Describe the emotion expressed in this image:  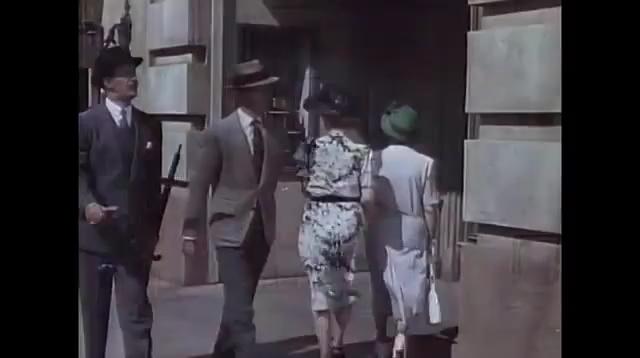
This person displays Suffering, valence and arousal with high intensity.